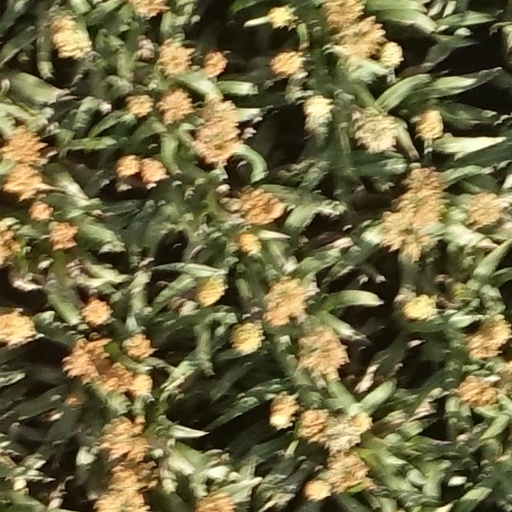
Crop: sorghum